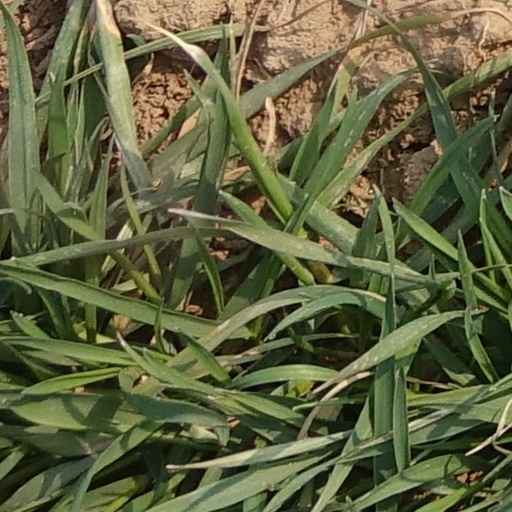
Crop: wheat